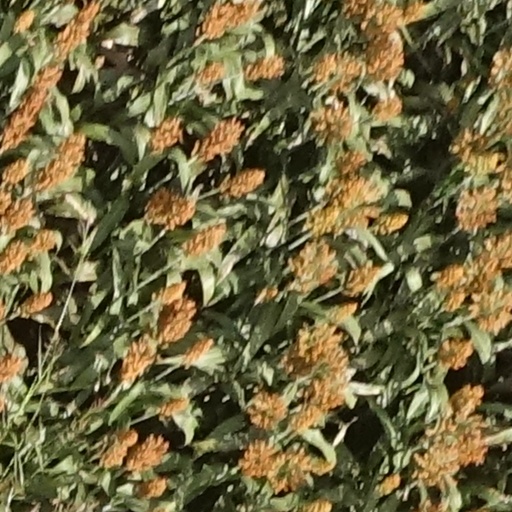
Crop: sorghum